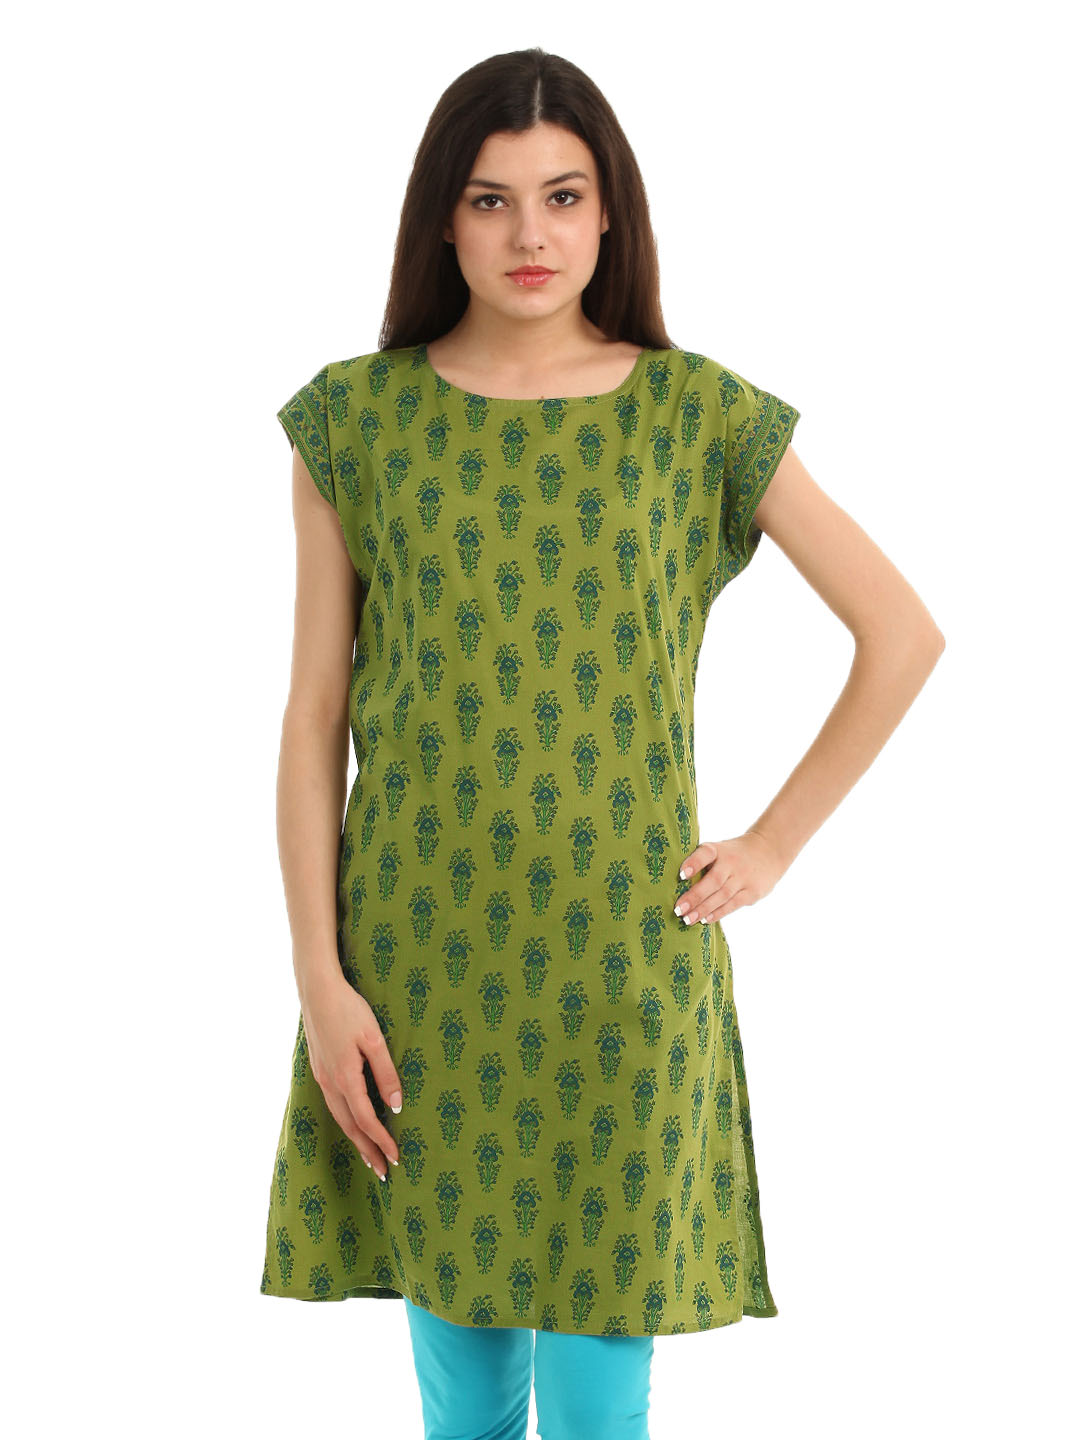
Fabindia Women Green Kurta
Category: Apparel / Topwear / Kurtas
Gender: Women
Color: Green
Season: Summer 2012
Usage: Ethnic